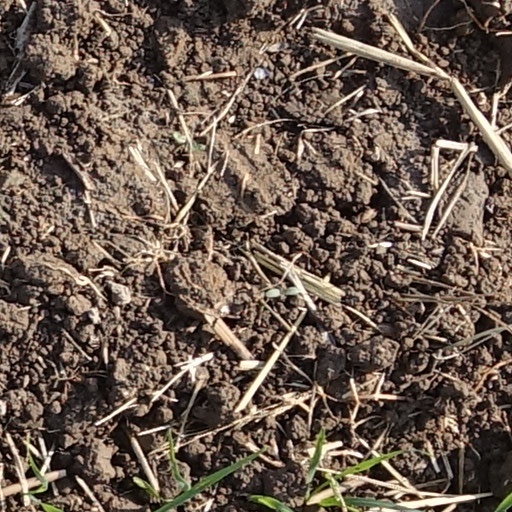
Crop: wheat